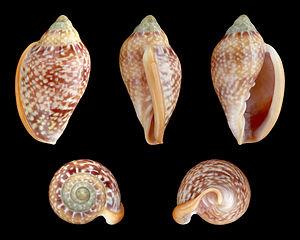
Les Muricoidea constituent une vaste super-famille de gastéropodes marins carnivores de l'ordre des Neogastropoda.
Les Marginellidae sont une famille de mollusques gastéropodes de l'ordre des Neogastropoda.
Les Neogastropoda forment un ordre de mollusques appartenant à la classe des gastéropodes prosobranches.